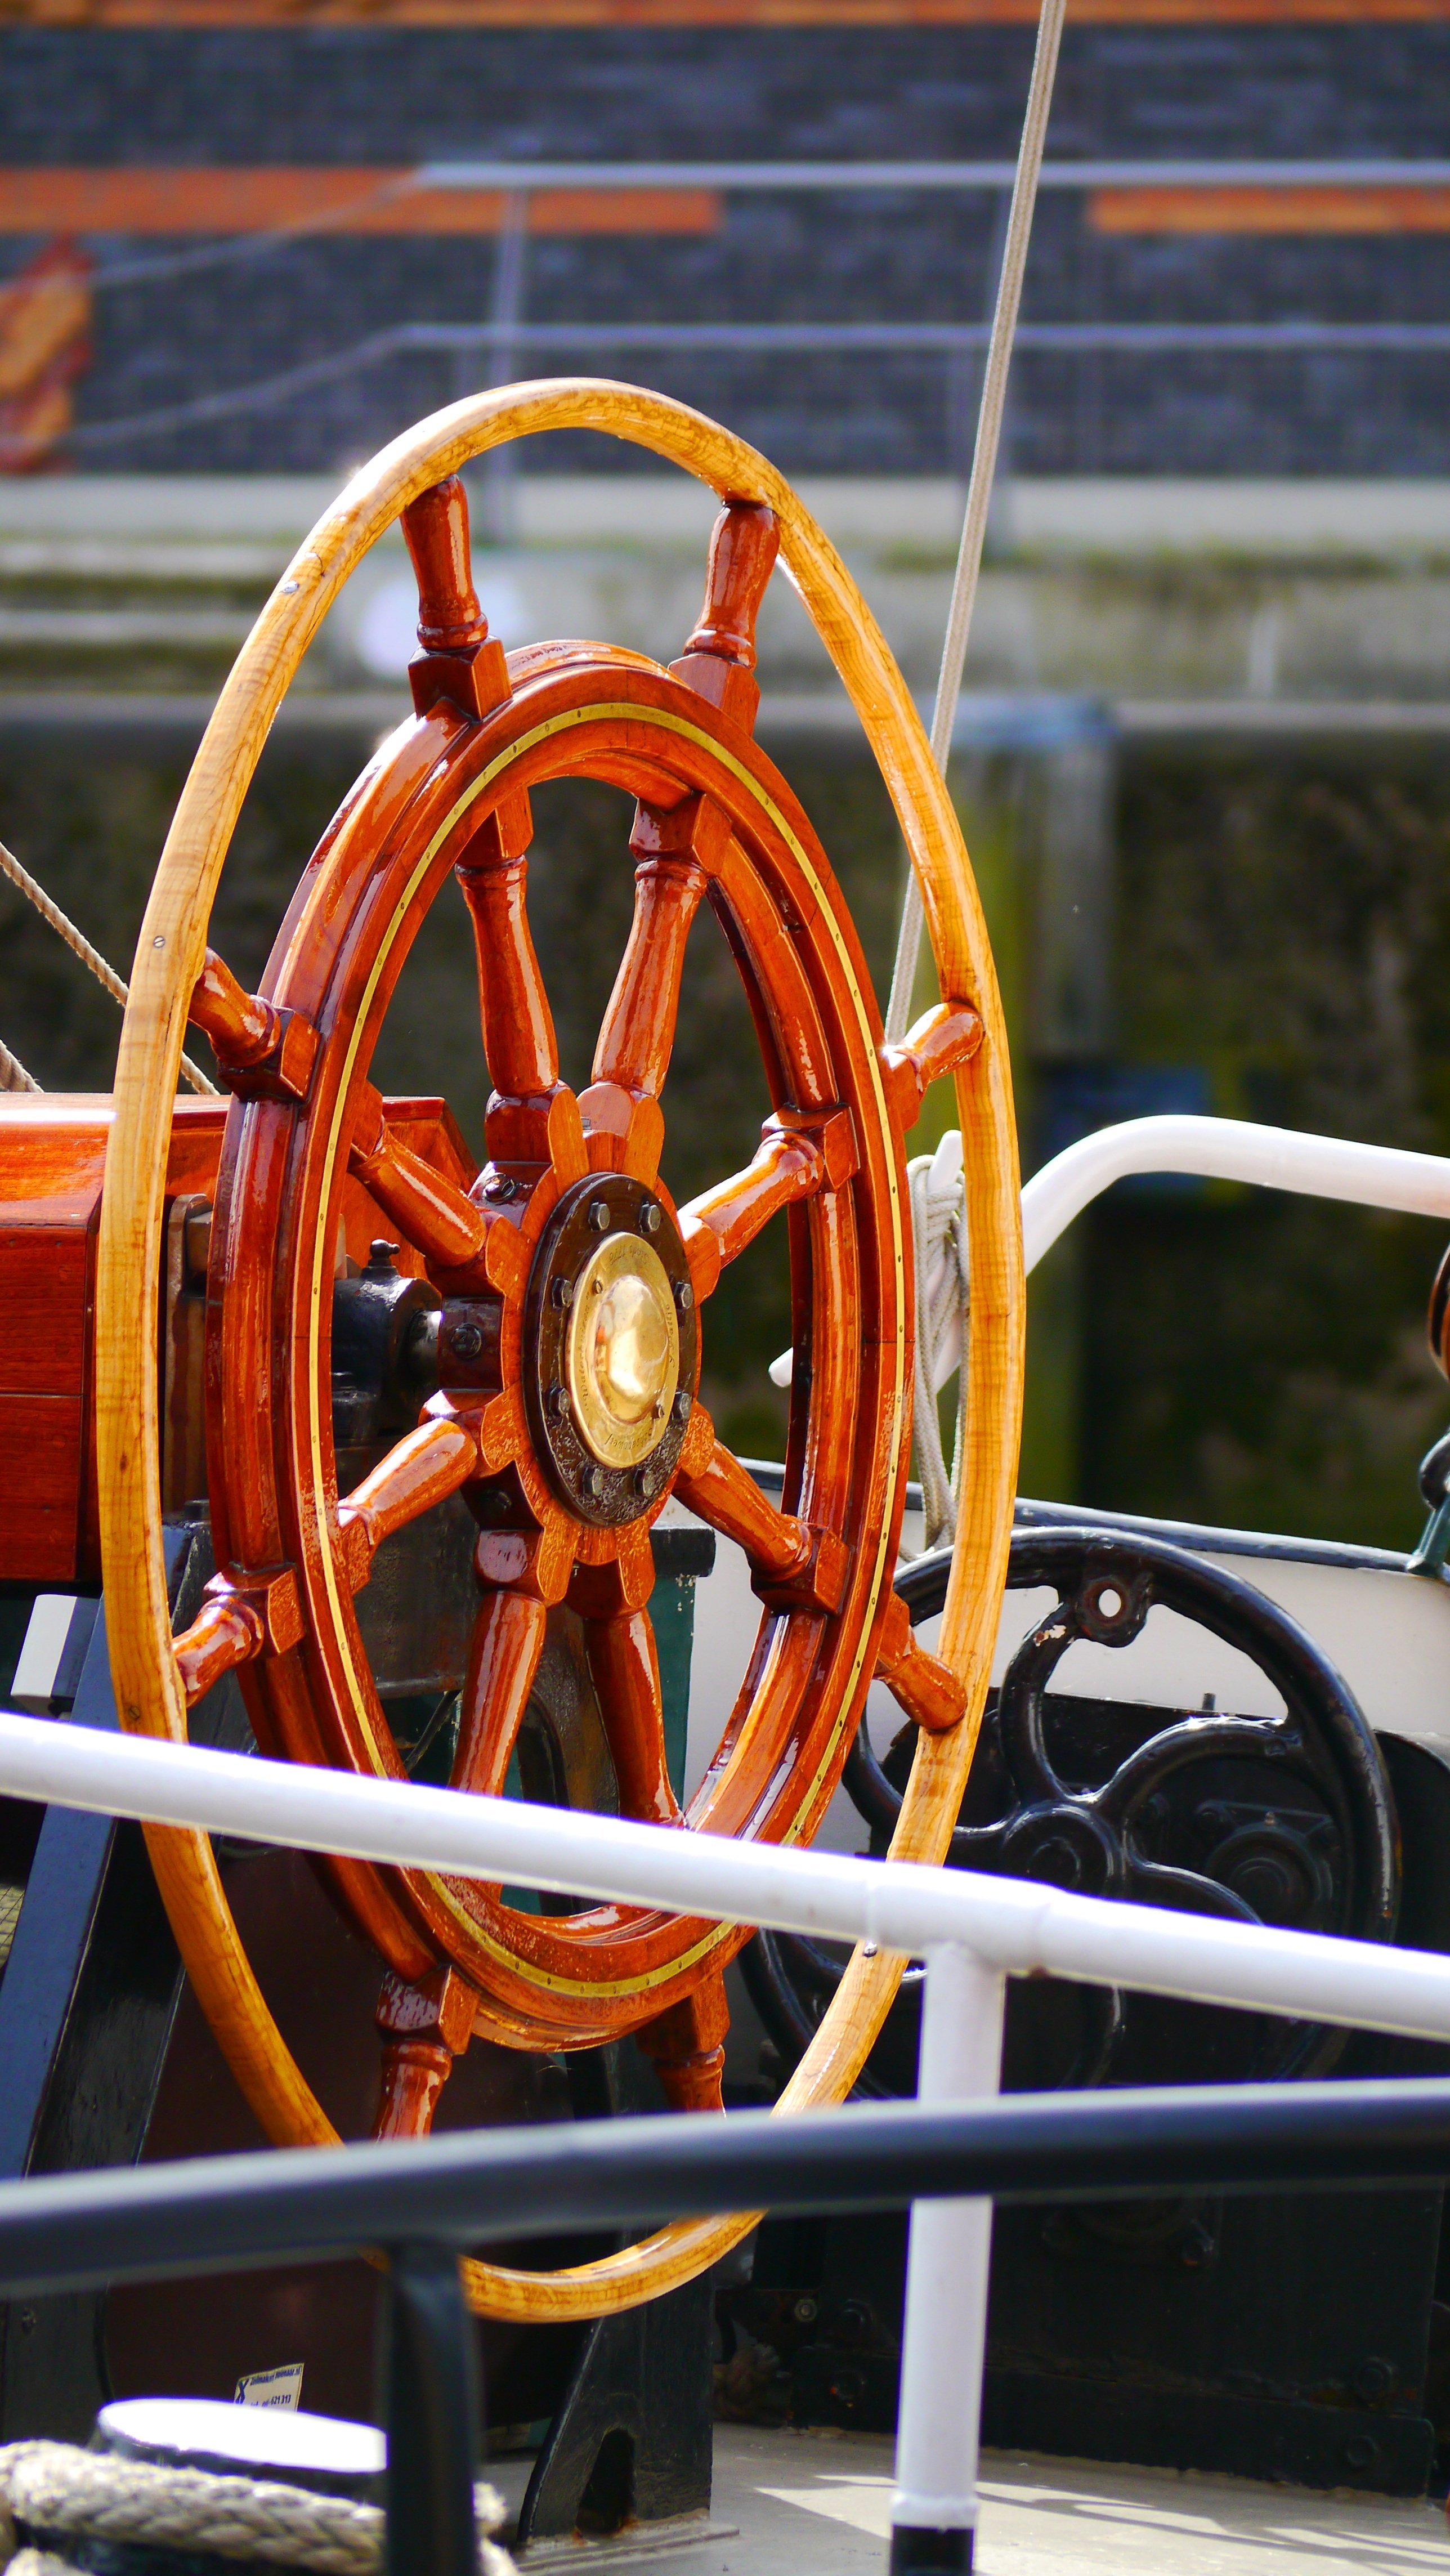
wood, car, wheel, vehicle, steering wheel, spokes, brass, steam engine, sailing vessel, aircraft engine